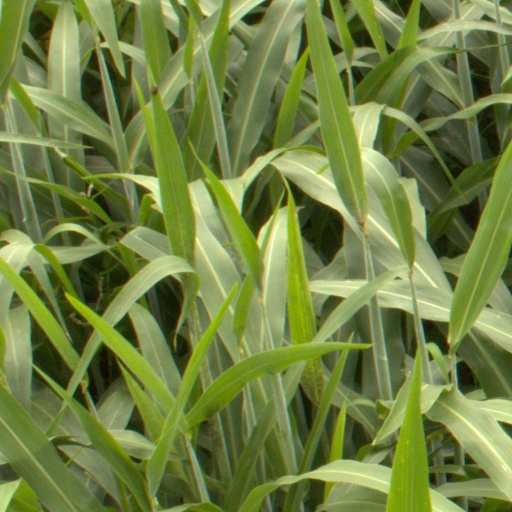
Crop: sorghum